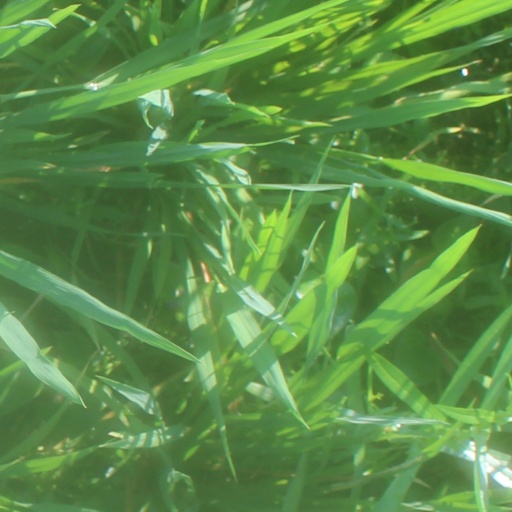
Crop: rice